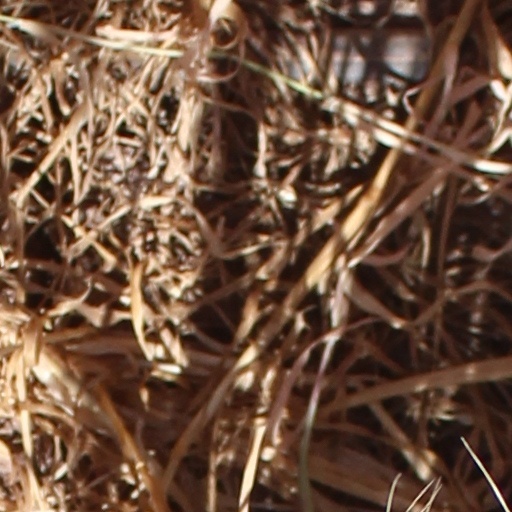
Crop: wheat